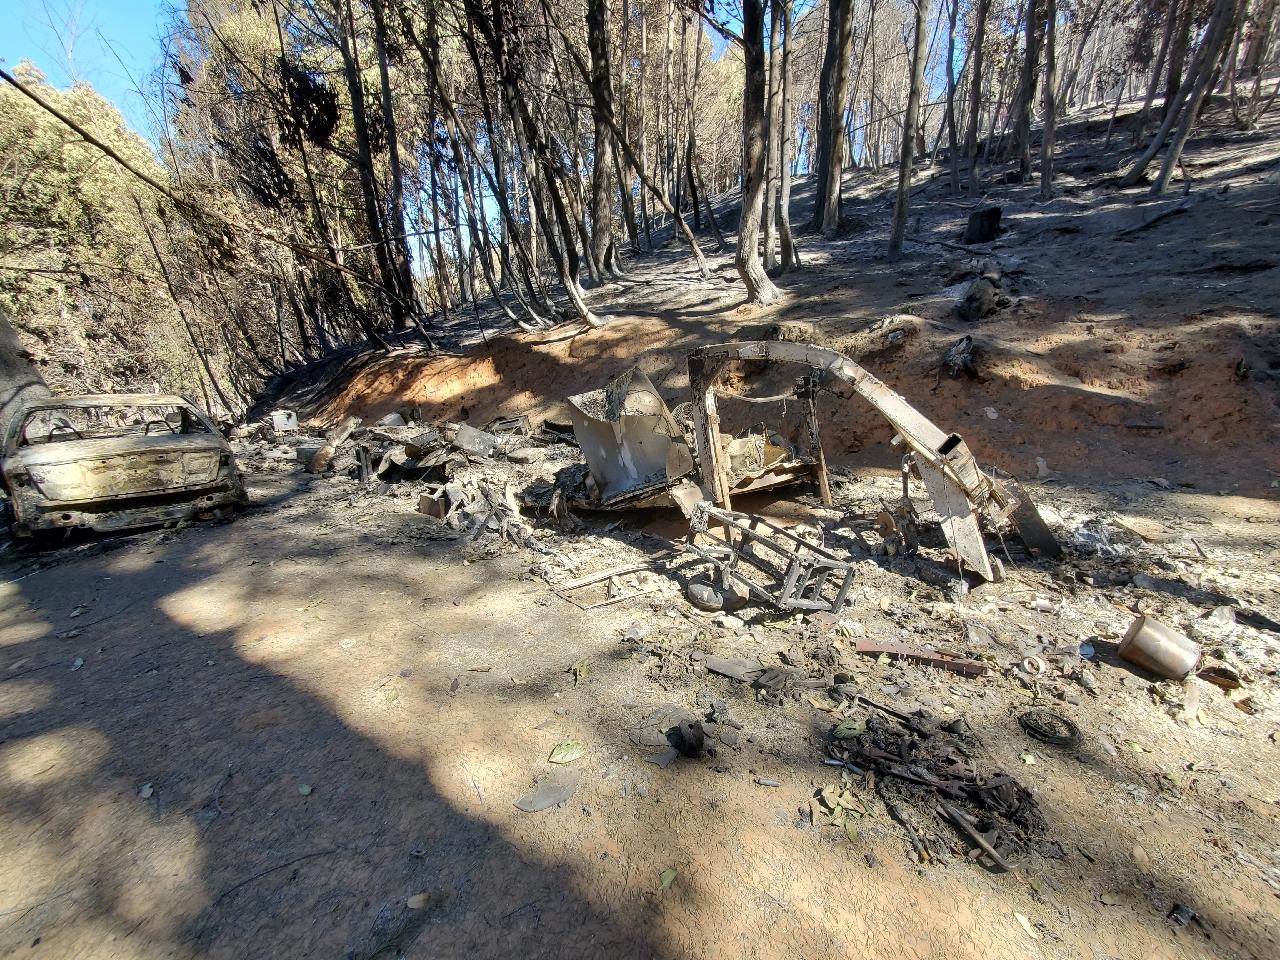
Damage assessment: destroyed